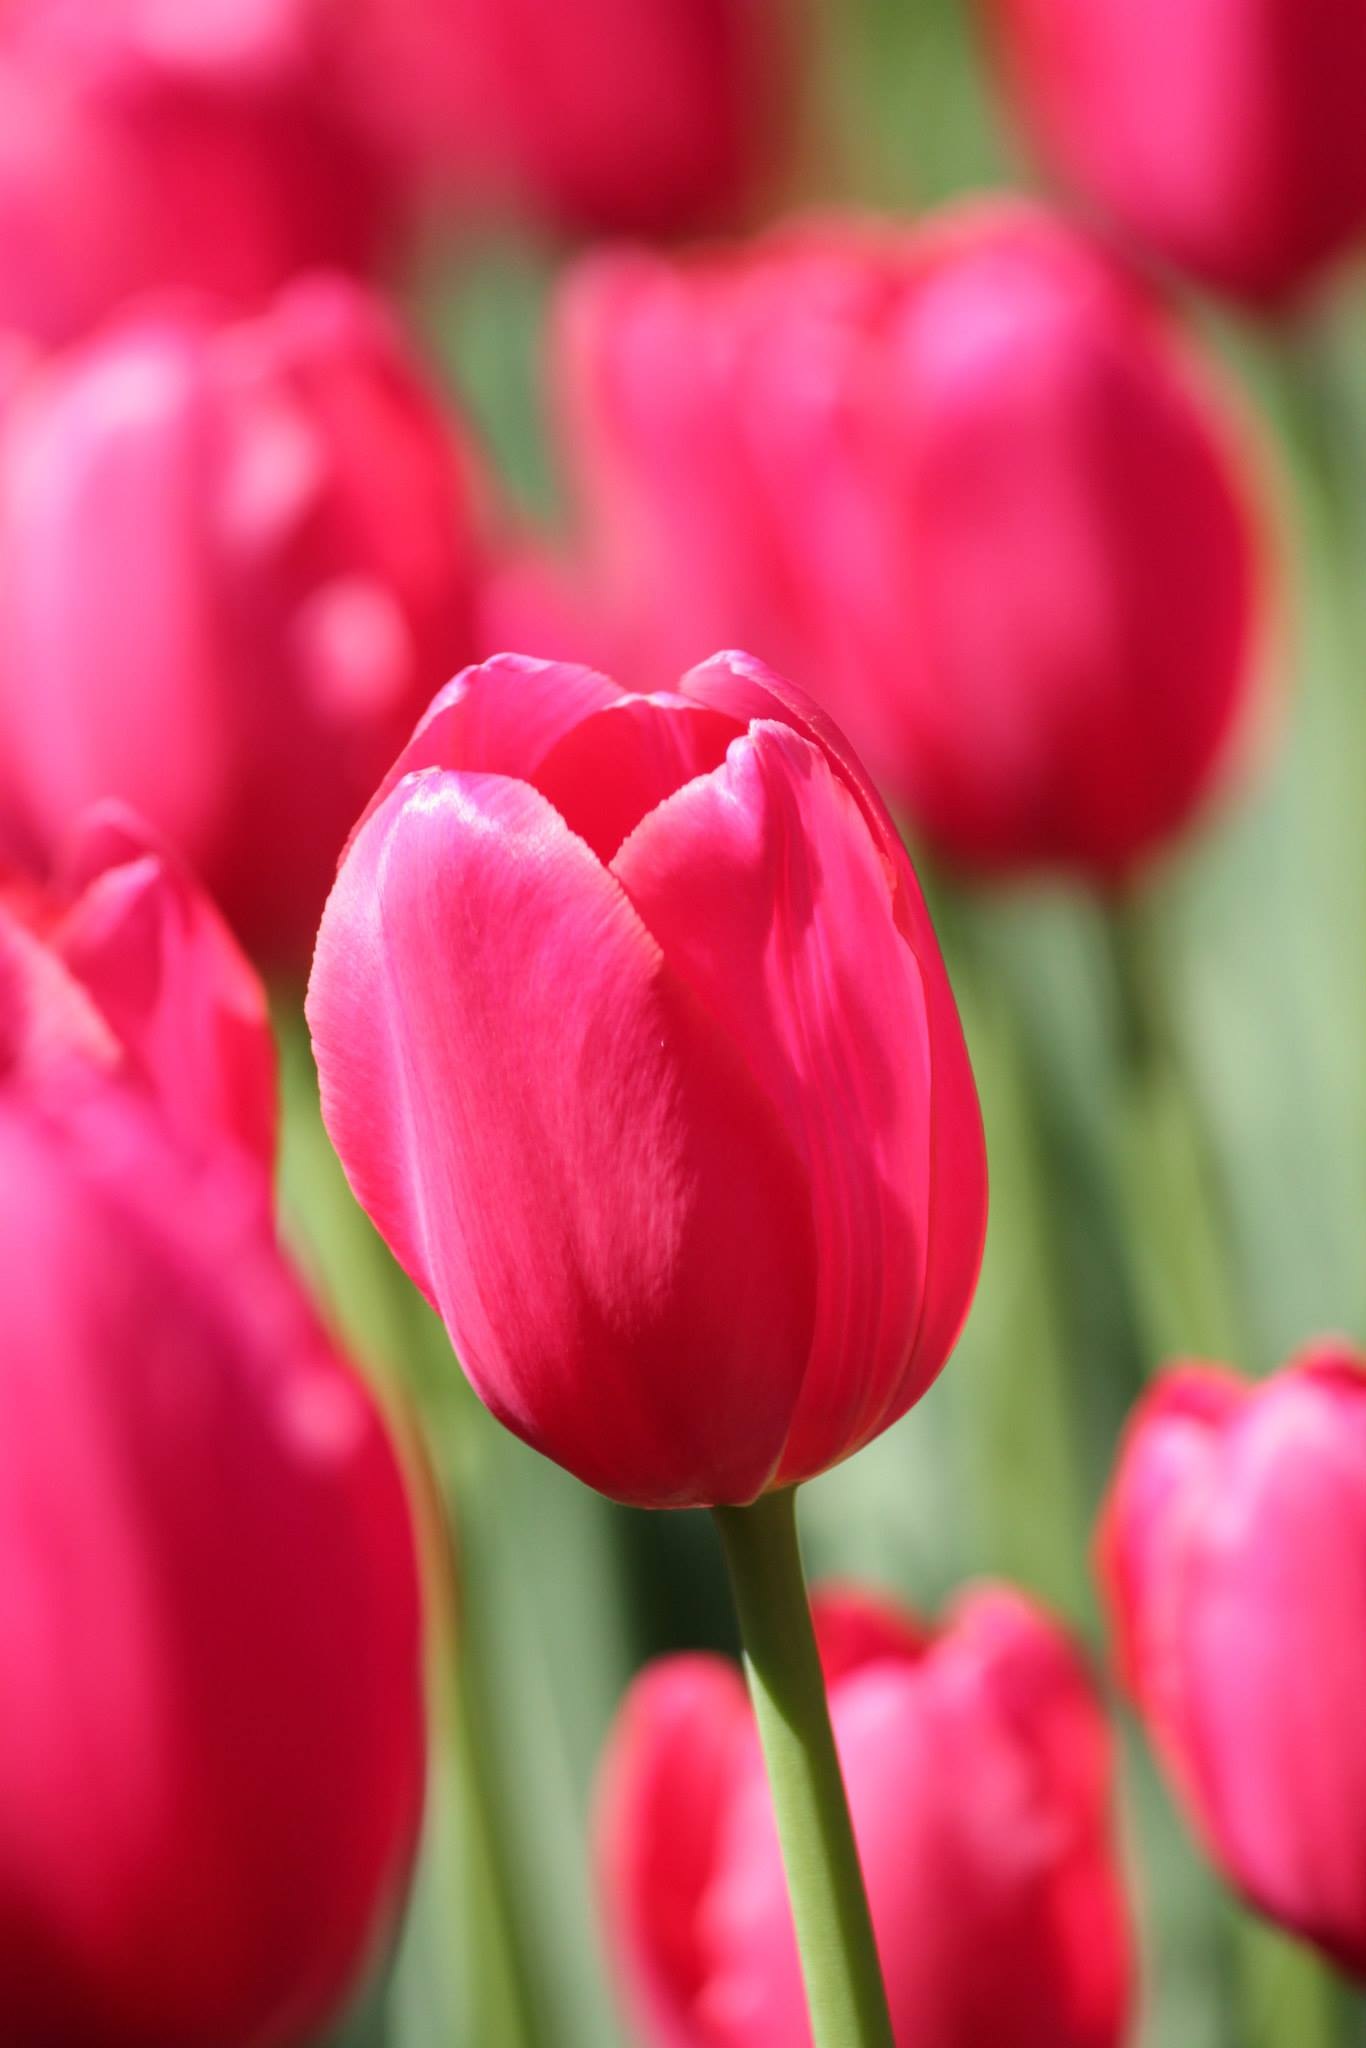
plant, flower, petal, tulip, spring, red, pink, flowering plant, lily family, land plant